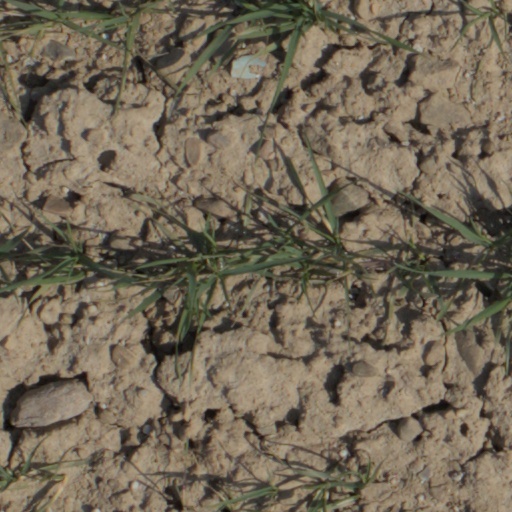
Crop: wheat